Documentation Research and Training Centre

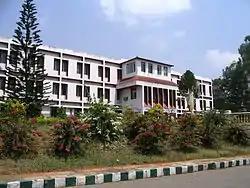
ISI Bangalore Main Building which houses DRTC

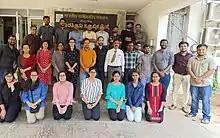
DRTC Head with Students (2022)

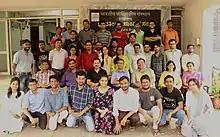
DRTC Faculties and Students (2018)

Documentation Research and Training Centre (DRTC) is a research institute for library and information science and allied disciplines at the Indian Statistical Institute, Bangalore. The centre was established in April 1962, under the auspices of Prof. S. R. Ranganathan (considered to be the father of modern library and information science in India) with the encouragement of Prof. P. C. Mahalanobis at the Indian Statistical Institute. It is an iSchool in India with a very strong research program. DRTC runs a graduate program leading to the award of a 'Master of Science in Library and Information Science' (MS-LIS) from the Indian Statistical Institute as well as serving as an academic and research center for Research Fellows registered for a PhD in Information Science. Research at DRTC generally focuses on the application of information technology to library and information science. DRTC has a Ph.D. collaboration with the University of Trento, Italy.